Yale University

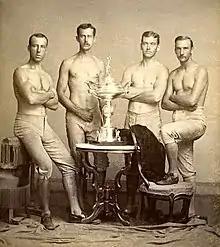
Yale's four-oared crew team posing with the 1876 Centennial Regatta trophy, won in Philadelphia, Pennsylvania

Along with Harvard and Princeton, Yale students rejected British concepts about 'amateurism' and constructed athletic programs that were uniquely American. The Harvard–Yale football rivalry began in 1875. Between 1892, when Harvard and Yale met in one of the first intercollegiate debates, and in 1909 (year of the first Triangular Debate of Harvard/Yale/Princeton) the rhetoric, symbolism, and metaphors used in athletics were used to frame these debates. Debates were covered on front pages of college newspapers and emphasized in yearbooks, and team members received the equivalent of athletic letters for their jackets. There were rallies to send off teams to matches, but they never attained the broad appeal athletics enjoyed. One reason may be that debates do not have a clear winner, because scoring is subjective. With late 19th-century concerns about the impact of modern life on the body, athletics offered hope that neither the individual nor society was coming apart.